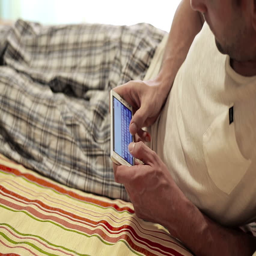
close - up of man texting message on cellphone in the bed